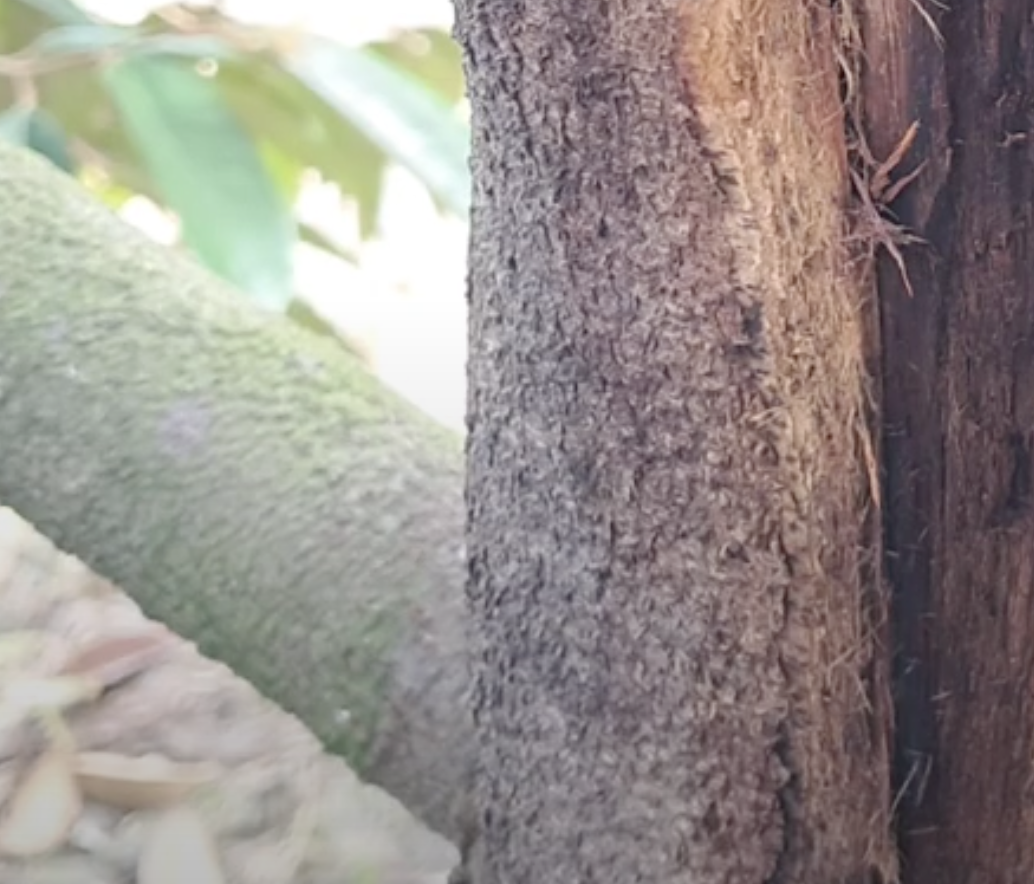
Label: stem_cracking_ gummosis